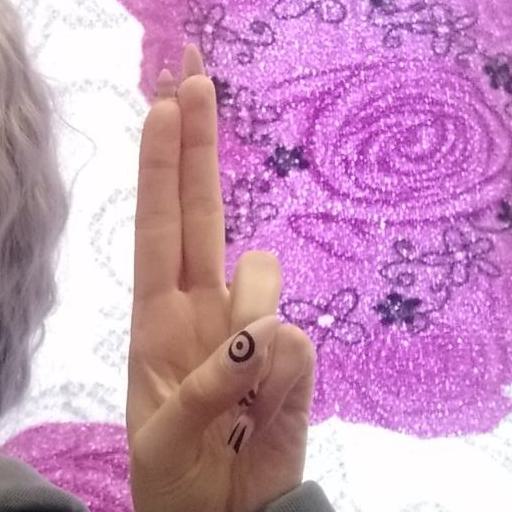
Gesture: two_up